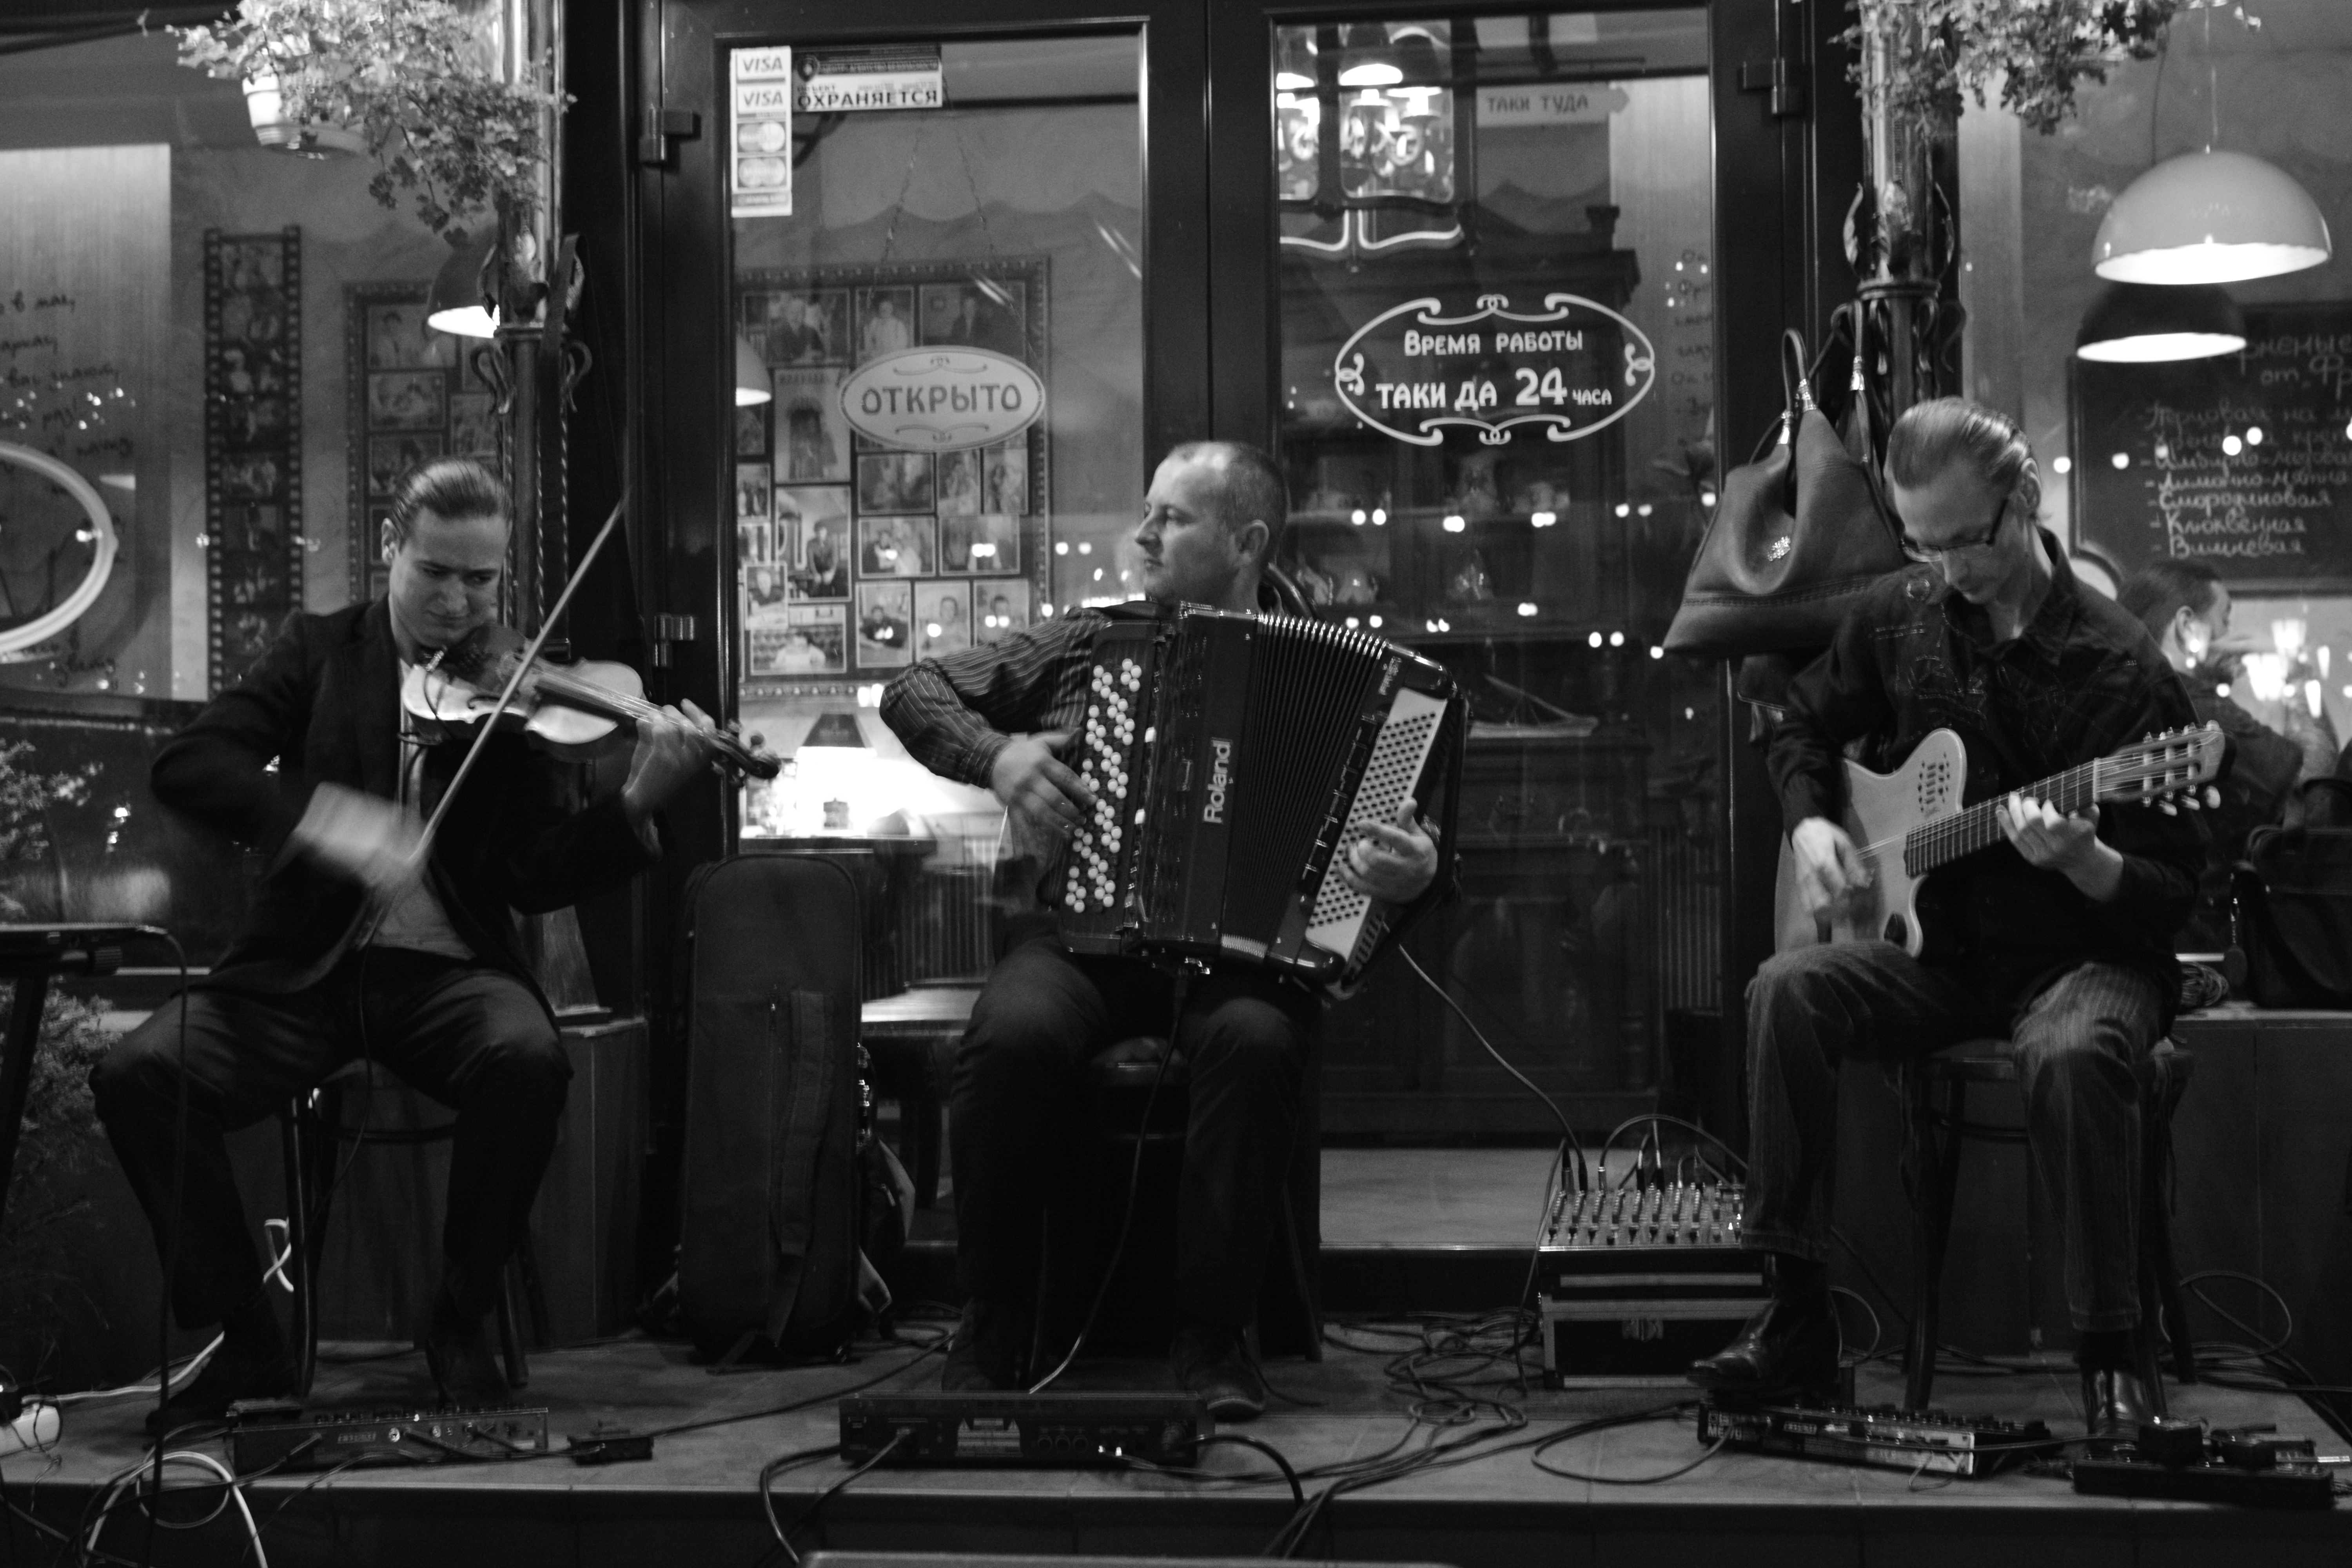
music, black and white, road, street, crowd, photo, musician, black, monochrome, live music, bw, performance, musicians, entertainment, accordion, monochrome photography, musical ensemble